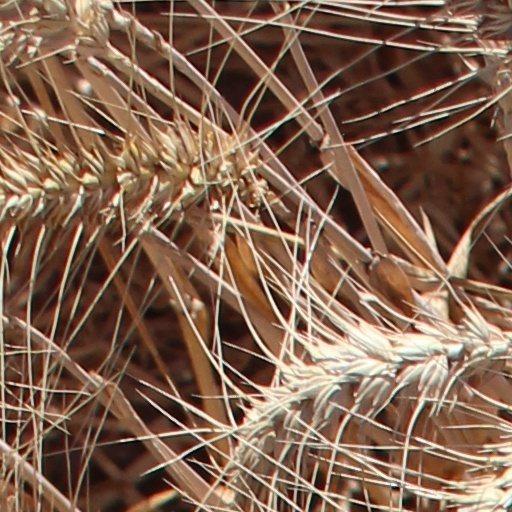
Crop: wheat